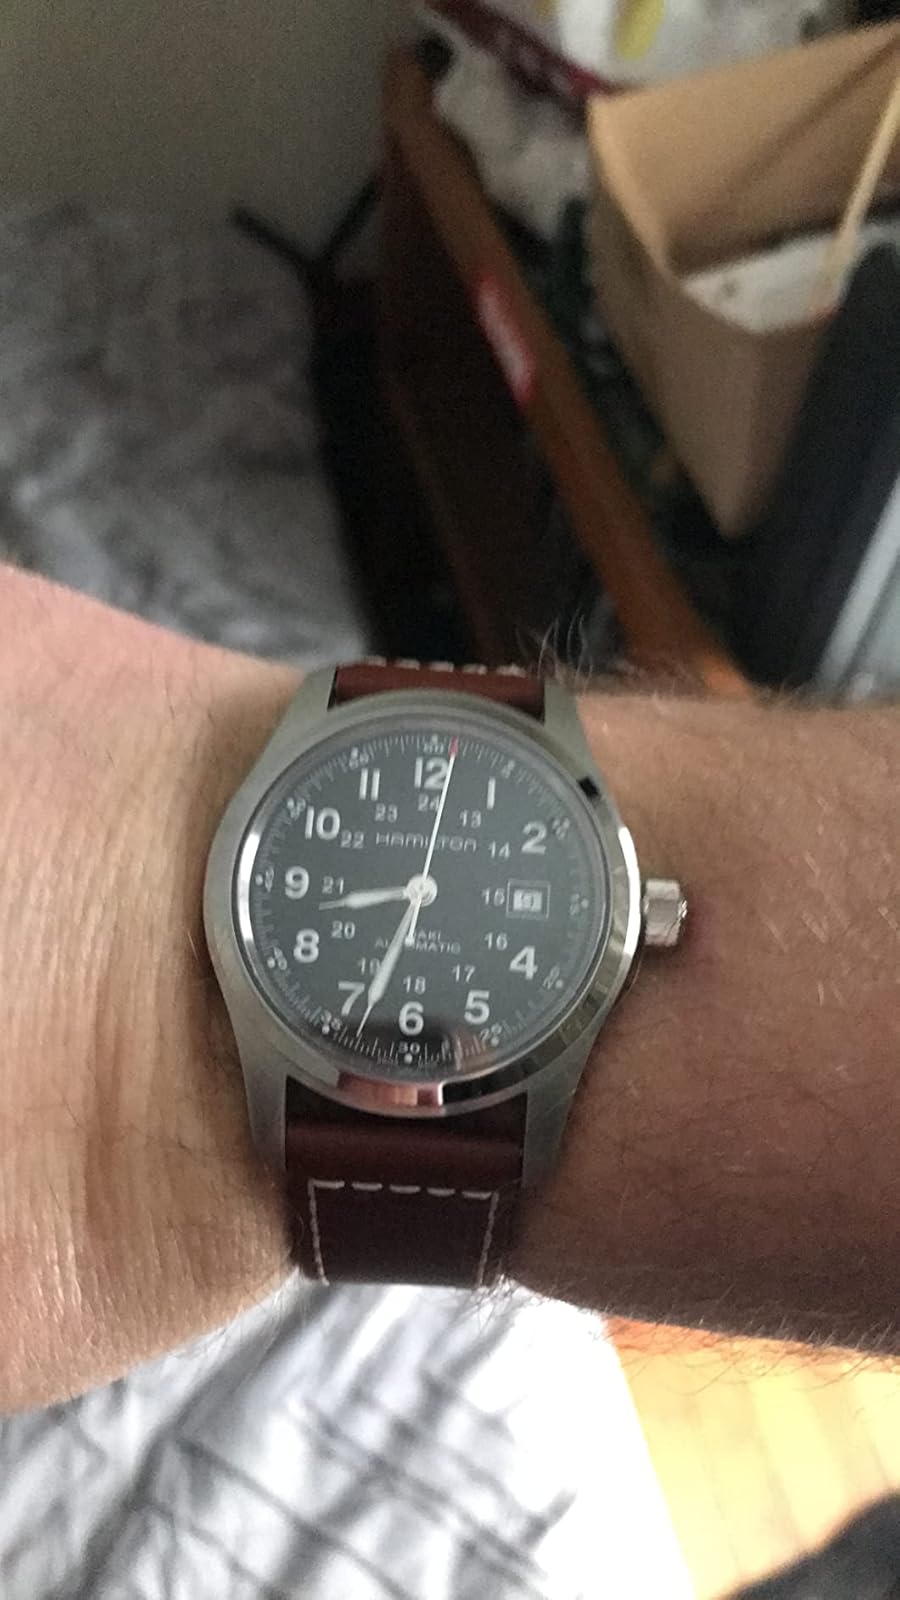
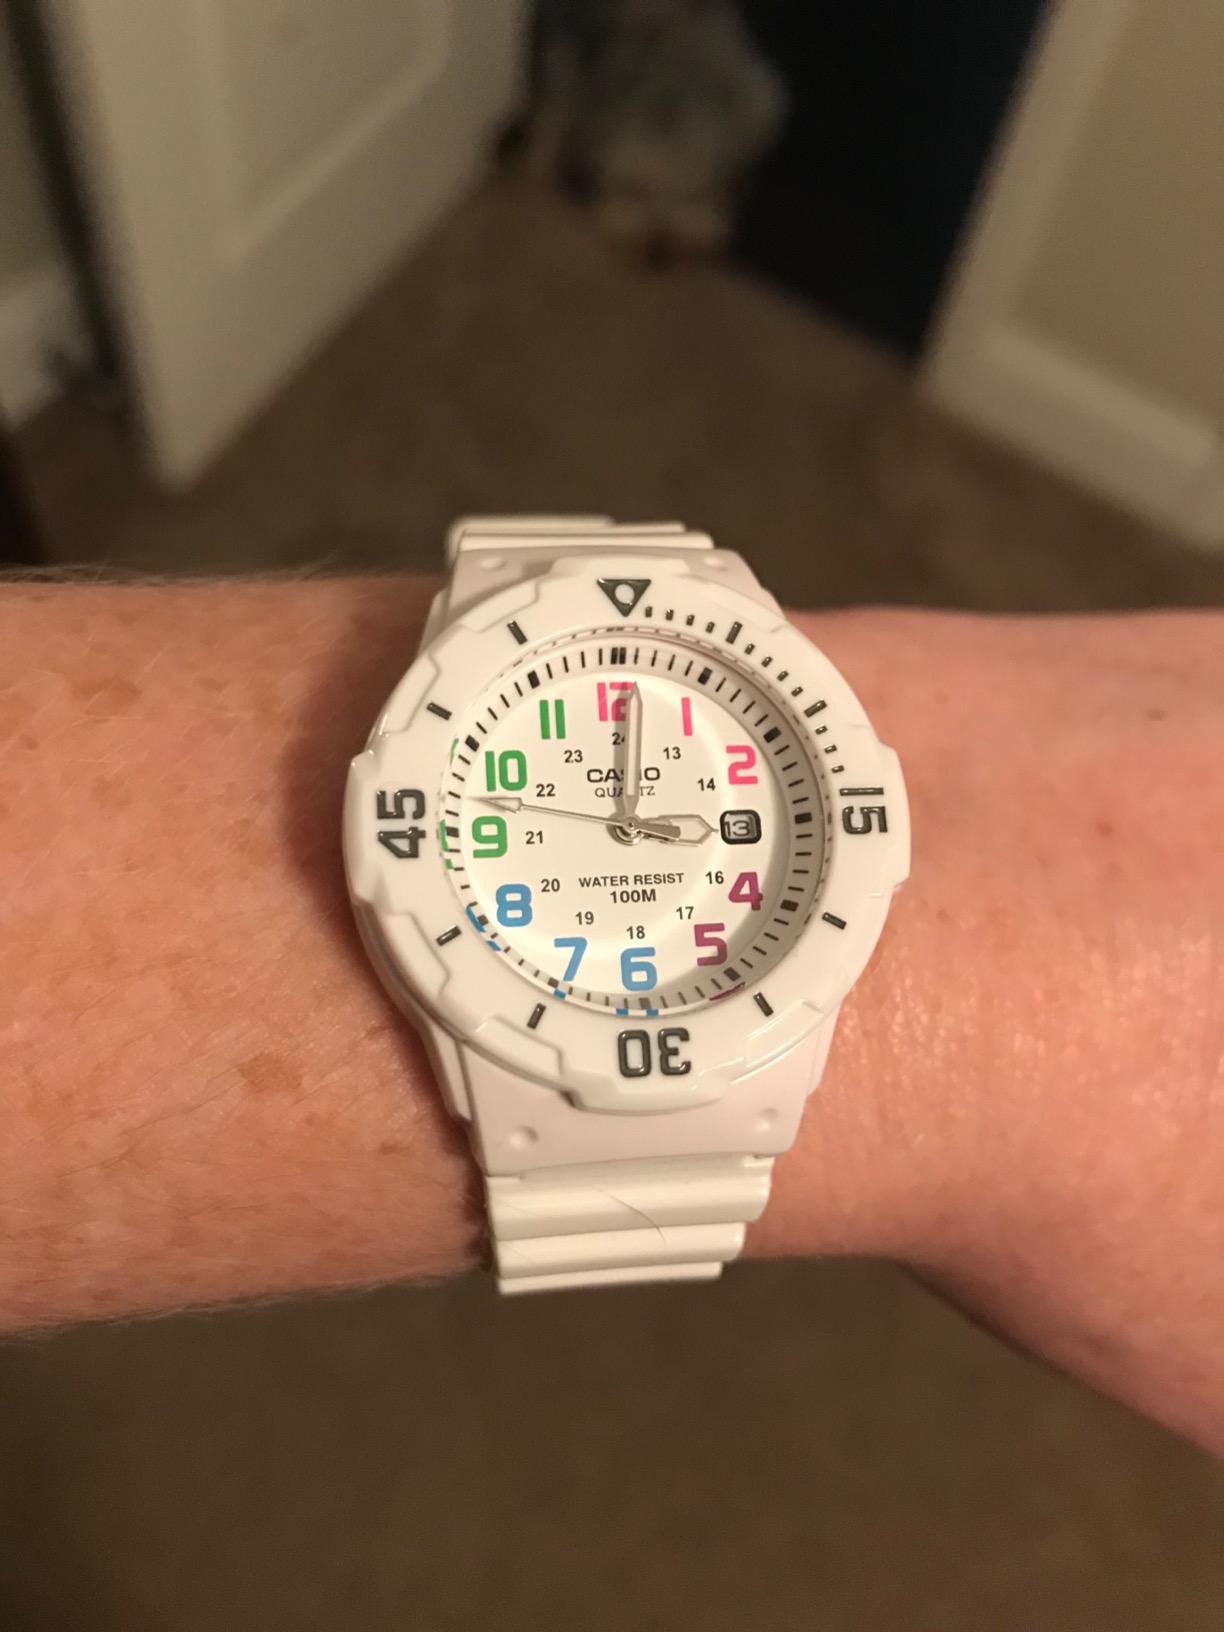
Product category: accessories_watch
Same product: no